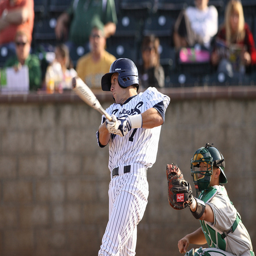
A baseball player swinging a bat during a game.
a person swinging a bat in front of a person wearing catchers mitt.
Baseball player finishing swing with catcher behind waiting for ball.
A batter and catcher during a baseball game.
A baseball player swinging a bat while a catcher stands behind him ready to catch the ball and people in the stands watch.